Question: Please indicate a possible affordance area of hit_baseball_bat that can be used for hitting
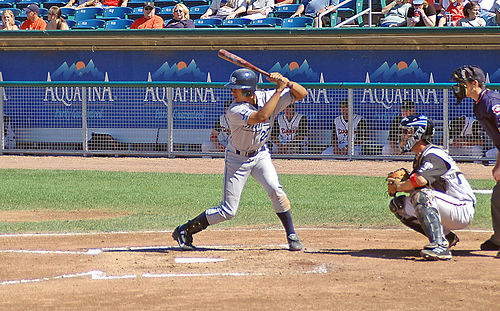
Answer: [215.233, 45.855, 253.071, 69.638]